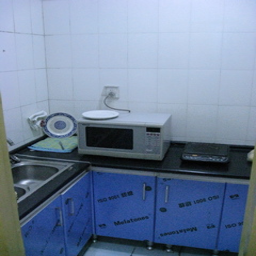
A microwave sitting in a small kitchen area.
some cupboards with a microwave sitting on top
A small kitchen with a sink, microwave, and a scale.
A kitchen sink with a microwave on a counter.
kitchen with microwave scale and plates in the corner